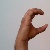
The image shows a hand gesture representing the letter 'C' in Indian Sign Language.